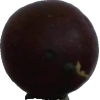
Label: gooseberry